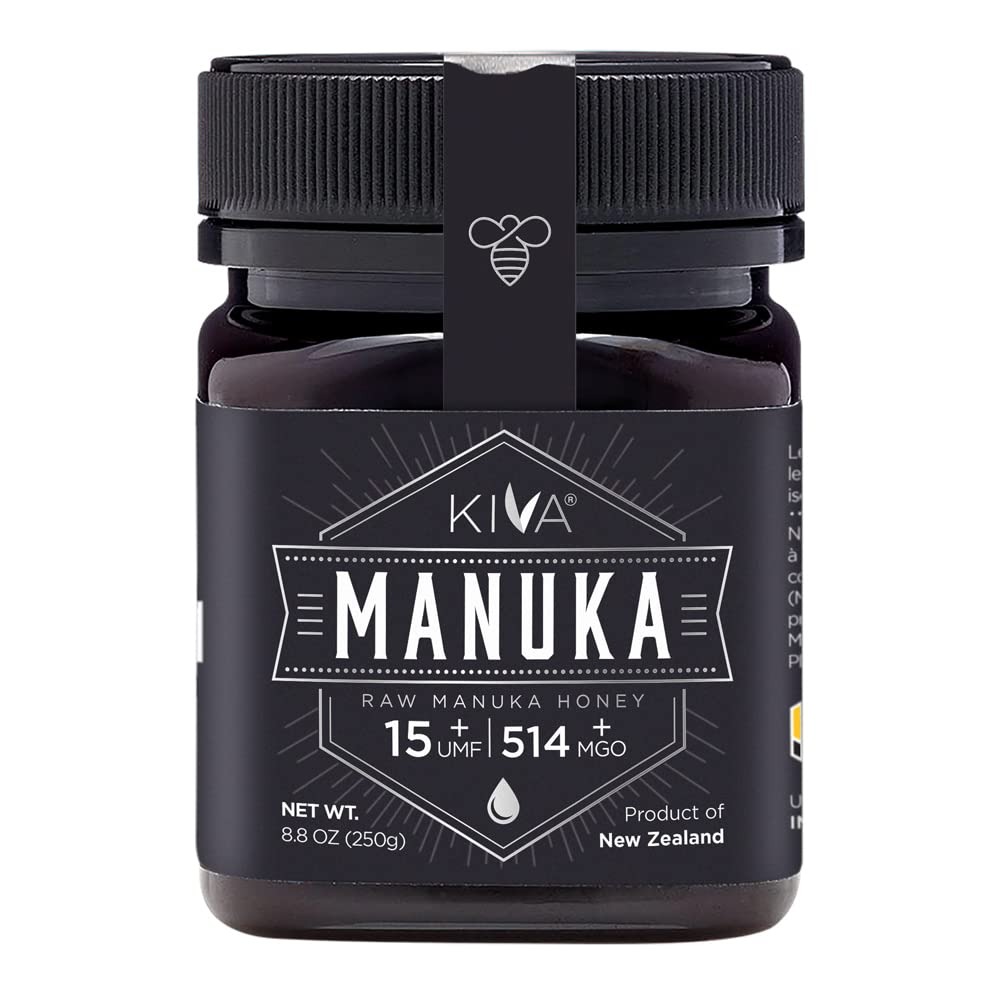
Item Name: Kiva Raw Manuka Honey - Certified UMF 15+, MGO 514+ 100% Pure Genuine New Zealand, Non-GMO, Traceable (8.8oz/250g Bottle)
Bullet Point 1: UMF 15+/MGO 514+ Raw Manuka Honey: Genuine, authentic, and pure monofloral Manuka Honey, sustainably harvested from the remote and pristine hills, forests, and coastal areas of New Zealand.
Bullet Point 2: Authentic Superfood: Rich in natural, unique signature compounds (MGO, Leptosperin, DHA, and HMF) only found in genuine Manuka Honey, this powerful combination endows it with superfood goodness.
Bullet Point 3: Tested and Certified: Every batch of Kiva's Manuka Honey undergoes rigorous independent testing and passes to earn the UMF/MGO quality mark issued by the UMFHA.
Bullet Point 4: Traceable from Hive to Jar: Each jar features a unique QR code that allows you to verify its origin and authenticity.
Bullet Point 5: Nature's Superfood: Packed with health benefits, take a spoonful and enjoy, blend it into smoothies, add it to your favorite foods for immune support, or apply it topically for skin care. Product of New Zealand: 8.8 oz bottle / 250ml
Product Description: Superfood Goodness in a Jar Our raw, monofloral Kiva Manuka honey UMF 15+/MGO 514+ embodies the goodness and pure essence of genuine, authentic Manuka honey from New Zealand. Quality and Certifications You Can Trust Kiva is a proud member and a certified brand of the UMF (Unique Manuka Factor) Honey Association with license no. 2240. Every batch of Kiva's Manuka honey undergoes rigorous independent testing and certification to earn the UMF/MGO quality mark issued by the UMFHA. Traceable Superfood Boost Each jar of Kiva Manuka honey UMF 15+ (MGO 514+) features a unique QR code that allows you to trace and verify its origin and authenticity. You can rest assured that with Kiva, you are purchasing the finest Manuka honey New Zealand has to offer. Make it Yours Each spoonful of Kiva Manuka Honey is packed with health benefits. Drizzle it on your favorite foods, mix it with your tea or smoothies, apply it to your skin, or simply take a spoonful a day. Indulge in nature’s finest with Kiva Manuka honey UMF 15+/MGO 514+ .
Value: 8.8
Unit: Ounce

Price: 39.9